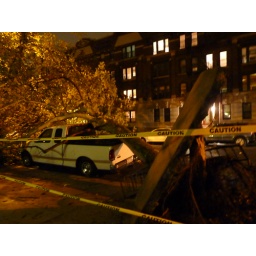
tree in truck 2